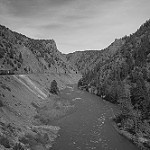
Label: B & W